Inequity aversion in animals

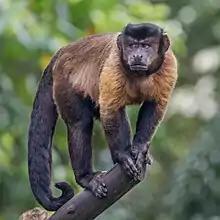
Brown capuchin

The first researcher to test inequity aversion in animals was Sarah Brosnan. As a PhD student at Emory University in Atlanta, Georgia, the idea for an experiment came to her during a feeding session with capuchin monkeys. When she was handing out peanuts to the lower-ranked monkeys, an alpha male named Ozzie offered her an orange, a higher-value food, to also get a peanut. Under guidance of her professor, Frans de Waal, Brosnan set up an experiment to ascertain if a capuchin's behavior is influenced by rewards given to others. In a preliminary test with two conditions, capuchins were tested side by side and were either both given a piece of cucumber as a reward, or one was given cucumber and the other a grape (known to be perceived as a higher-value food). The results indicated that female capuchins might be sensitive to unequal distribution of rewards. Male capuchins did not show any different behavior between the two conditions.